List of bones of the human skeleton

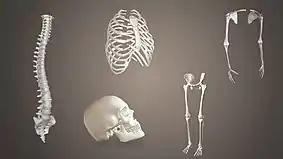
Various bones of the human skeletal system.

The axial skeleton, comprising the spine, chest and head, contains 80 bones. The appendicular skeleton, comprising the arms and legs, including the shoulder and pelvic girdles, contains 126 bones, bringing the total for the entire skeleton to 206 bones. Infants are born with about 270 bones with most of it being cartilage, but will later fuse together and decrease over time to 206 bones.